Ludwig Michalek

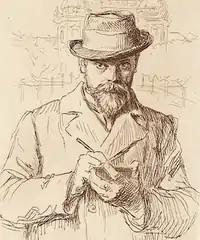
Self-portrait (1899)

Ludwig Michalek (13 April 1859 – 24 September 1942) was an Austrian portrait painter, graphic artist and copper engraver.